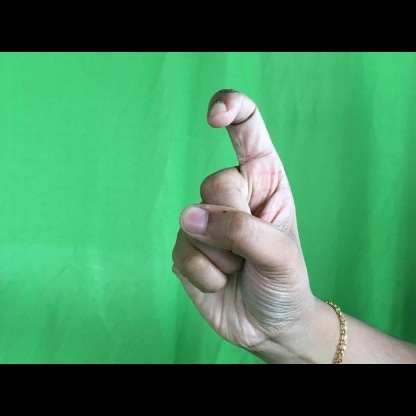
Mudra: Tamarachudam